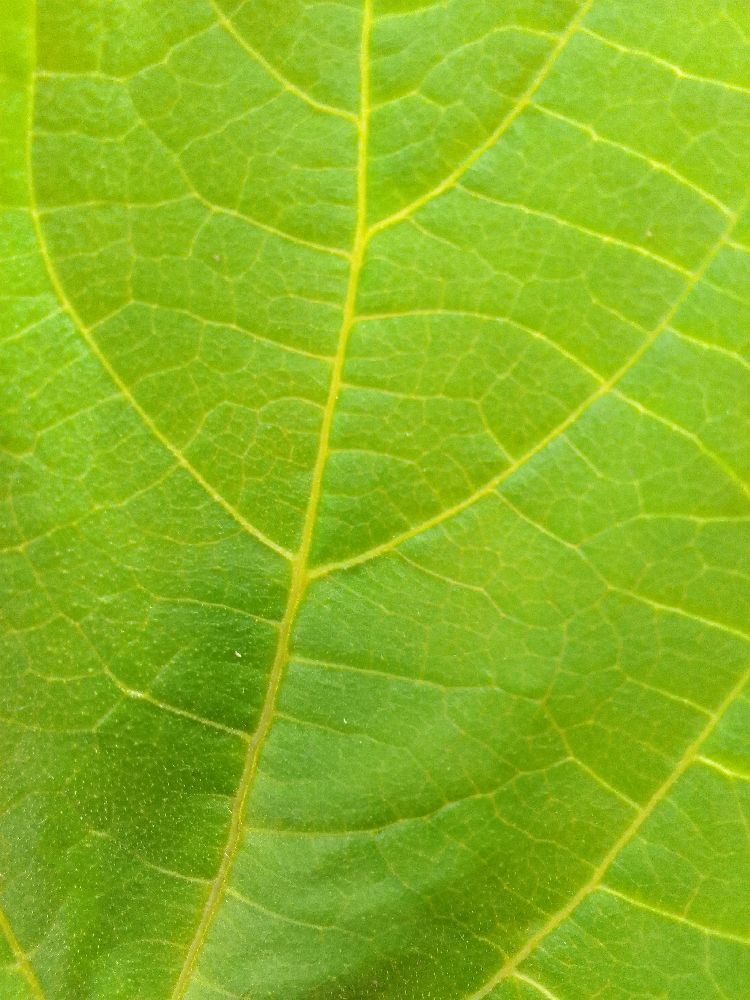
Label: healthy